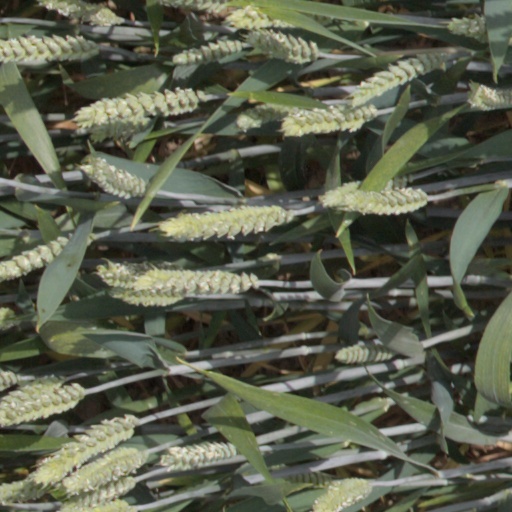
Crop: wheat